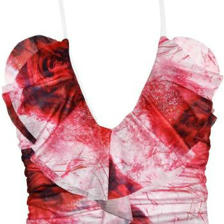
Label: Flat Lay